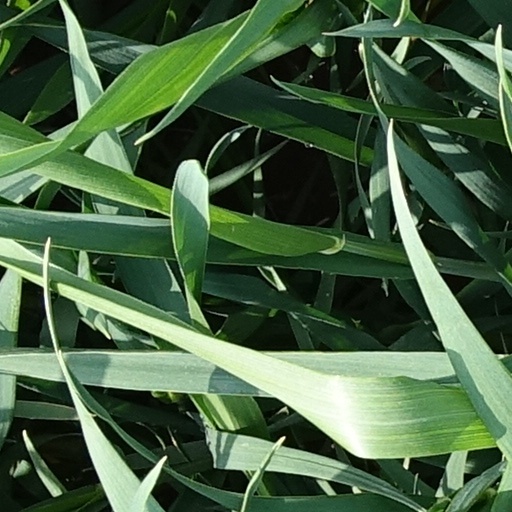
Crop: wheat